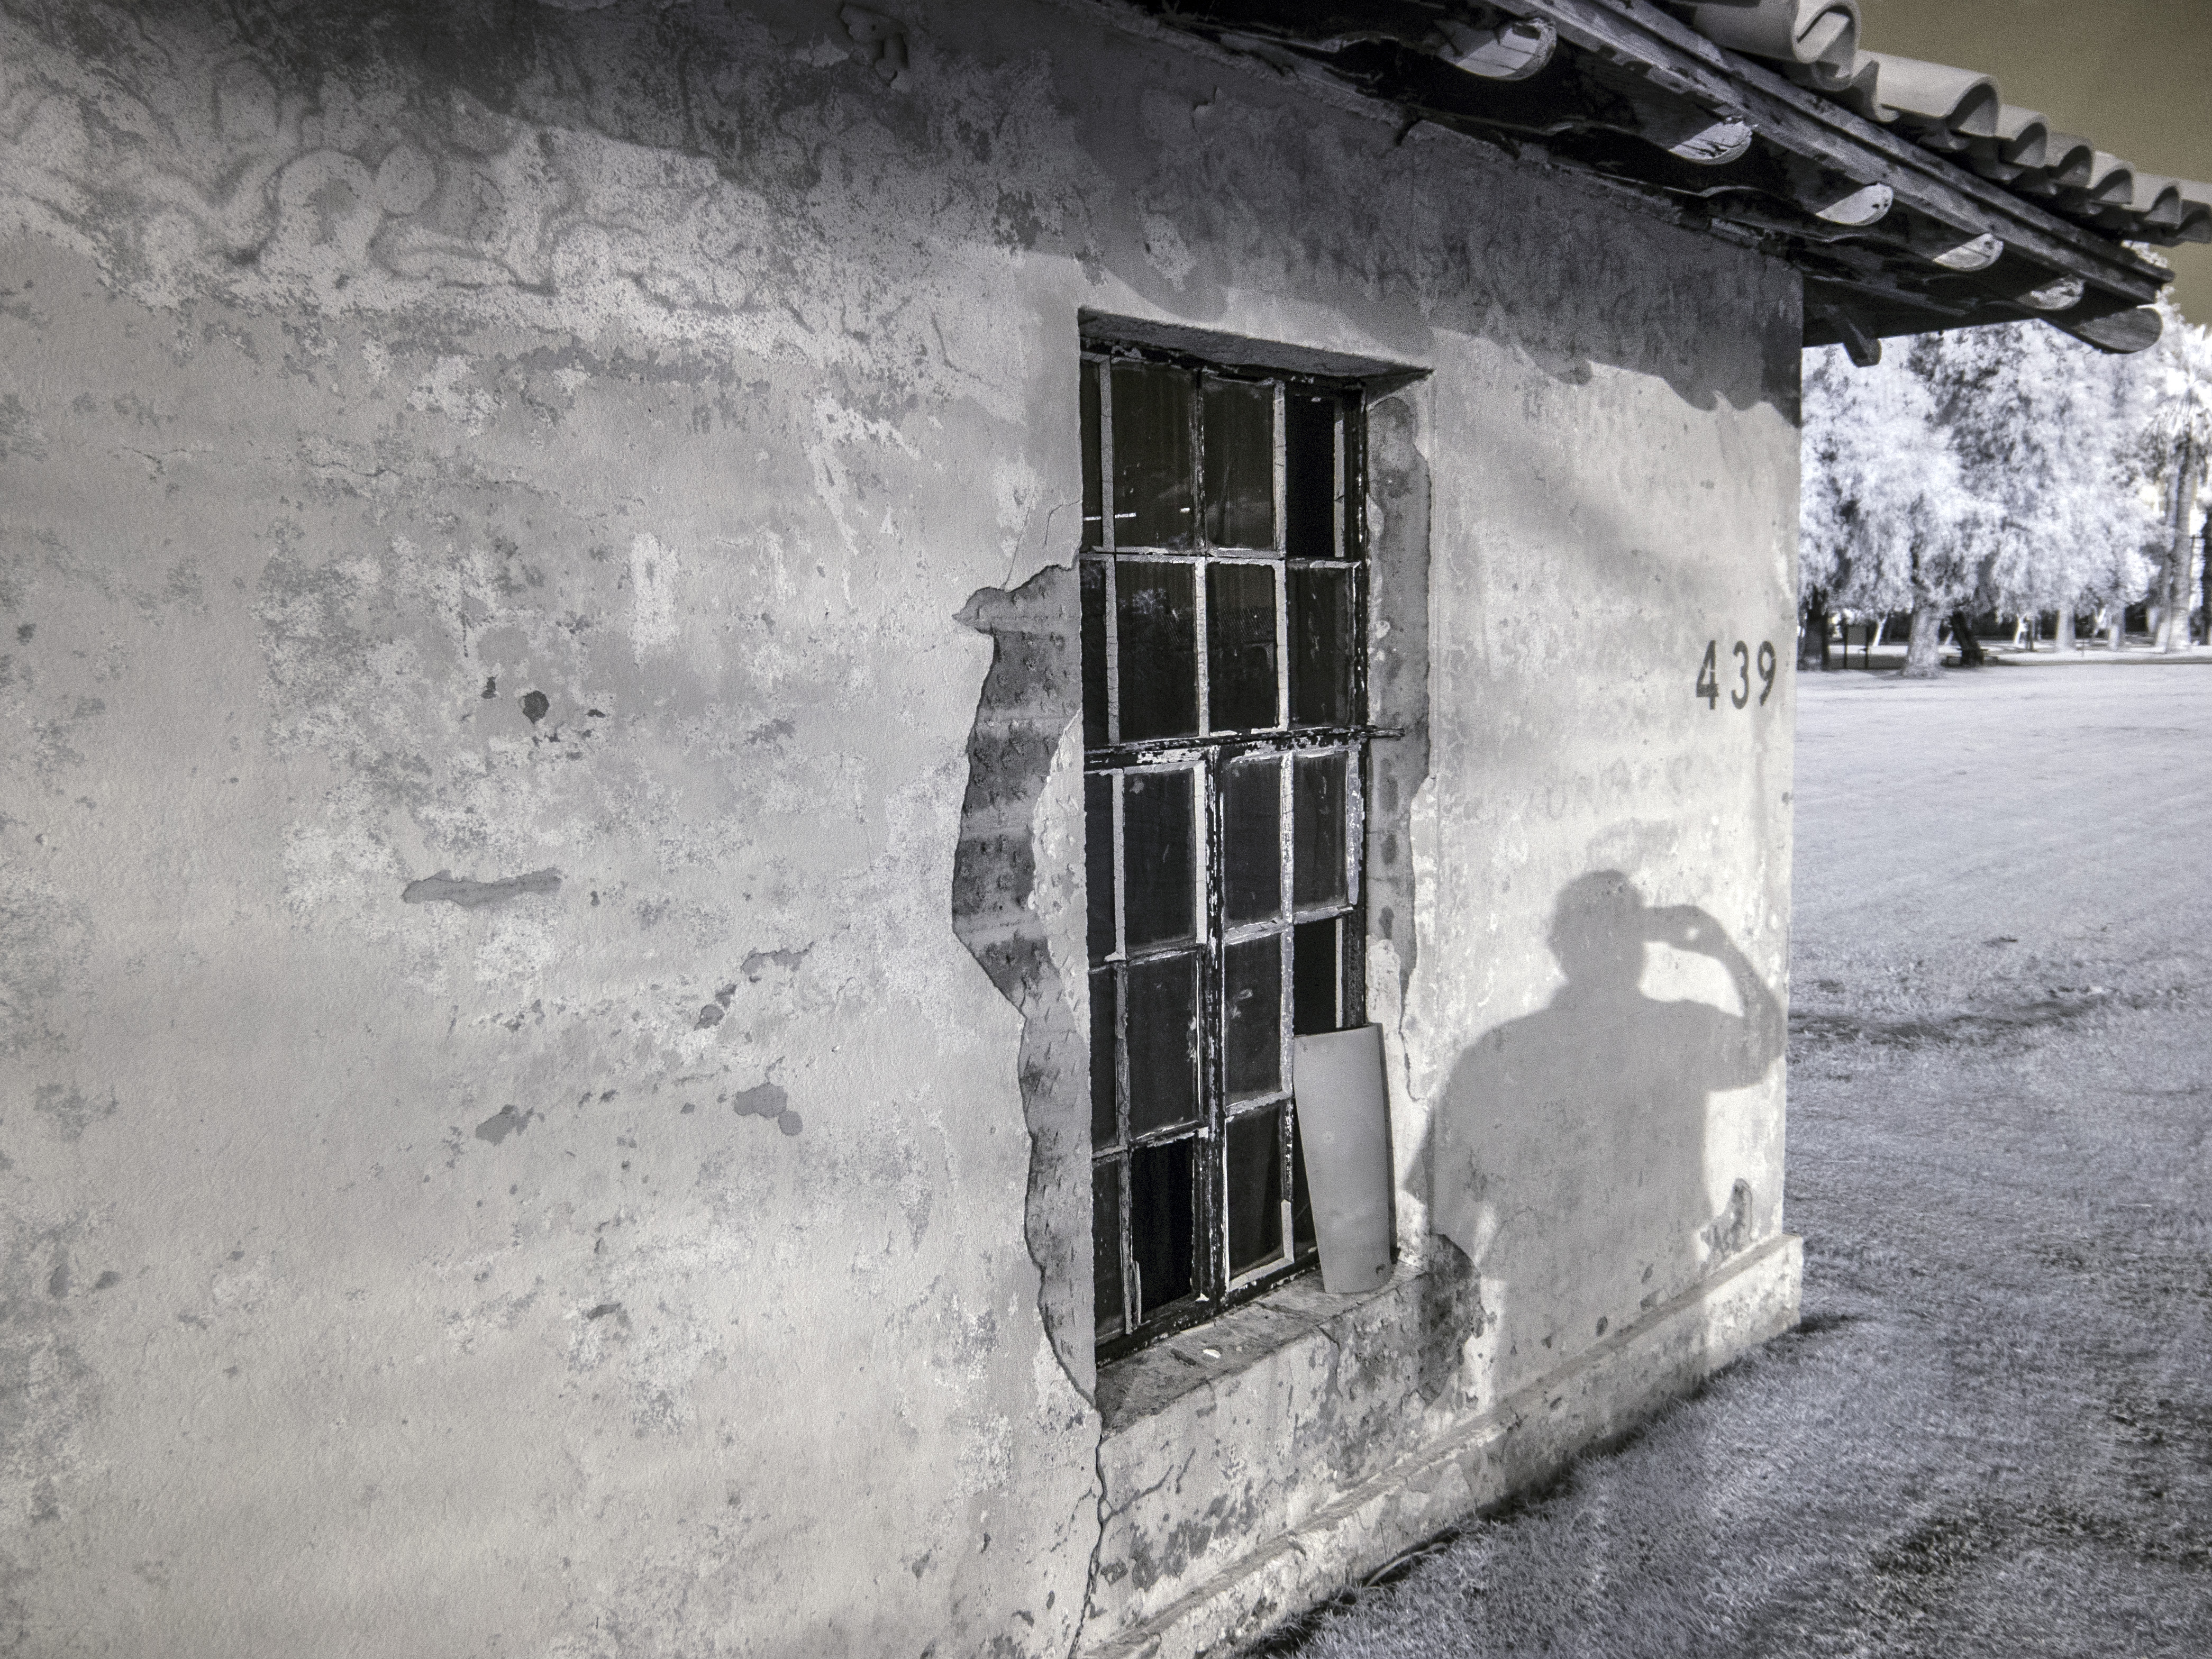
snow, winter, white, house, window, building, wall, shadow, black, monochrome, southerncalifornia